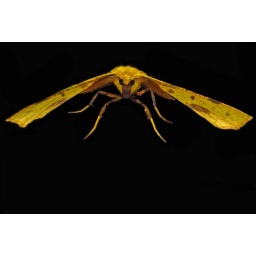
in your face yellow moth